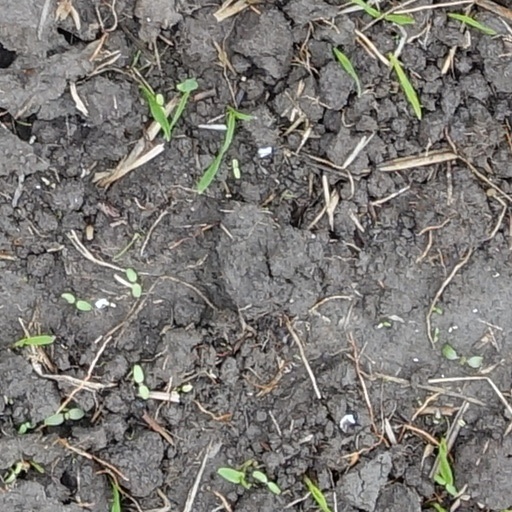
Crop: wheat